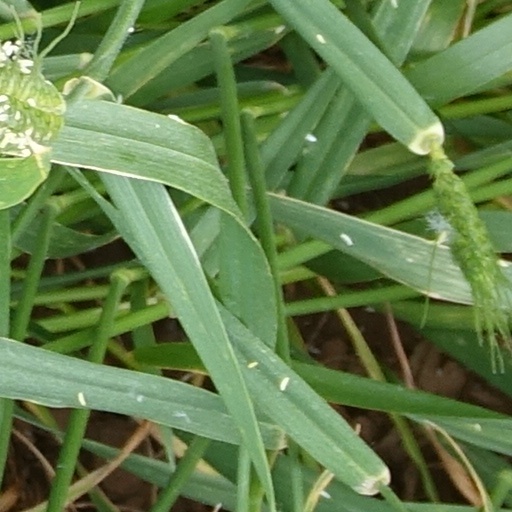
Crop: wheat